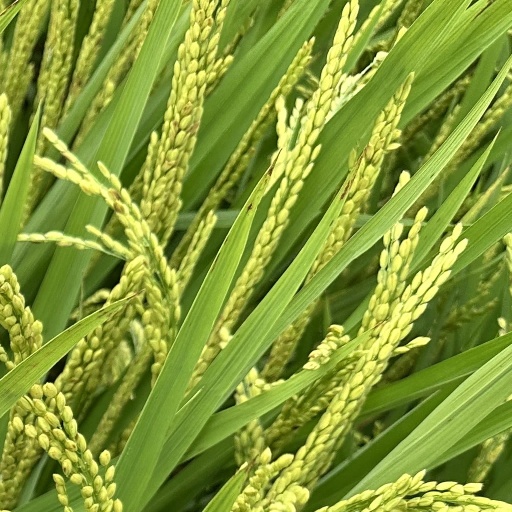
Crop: rice